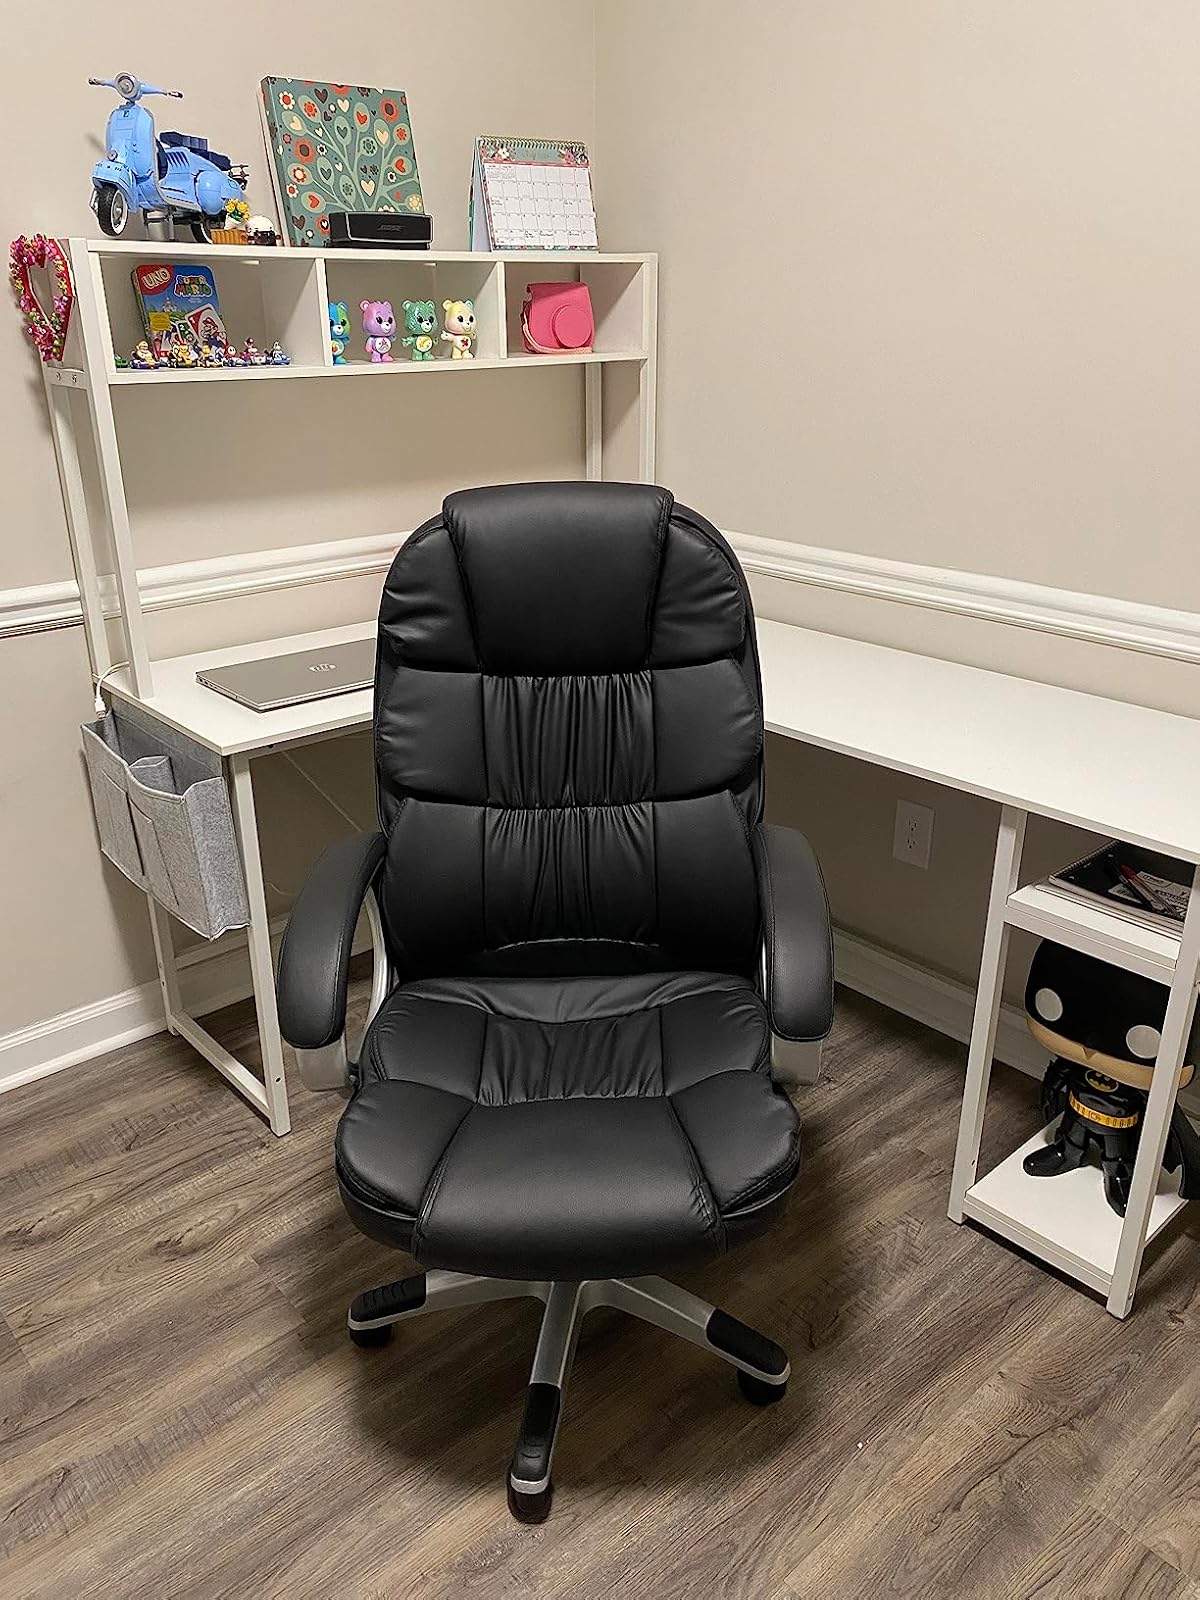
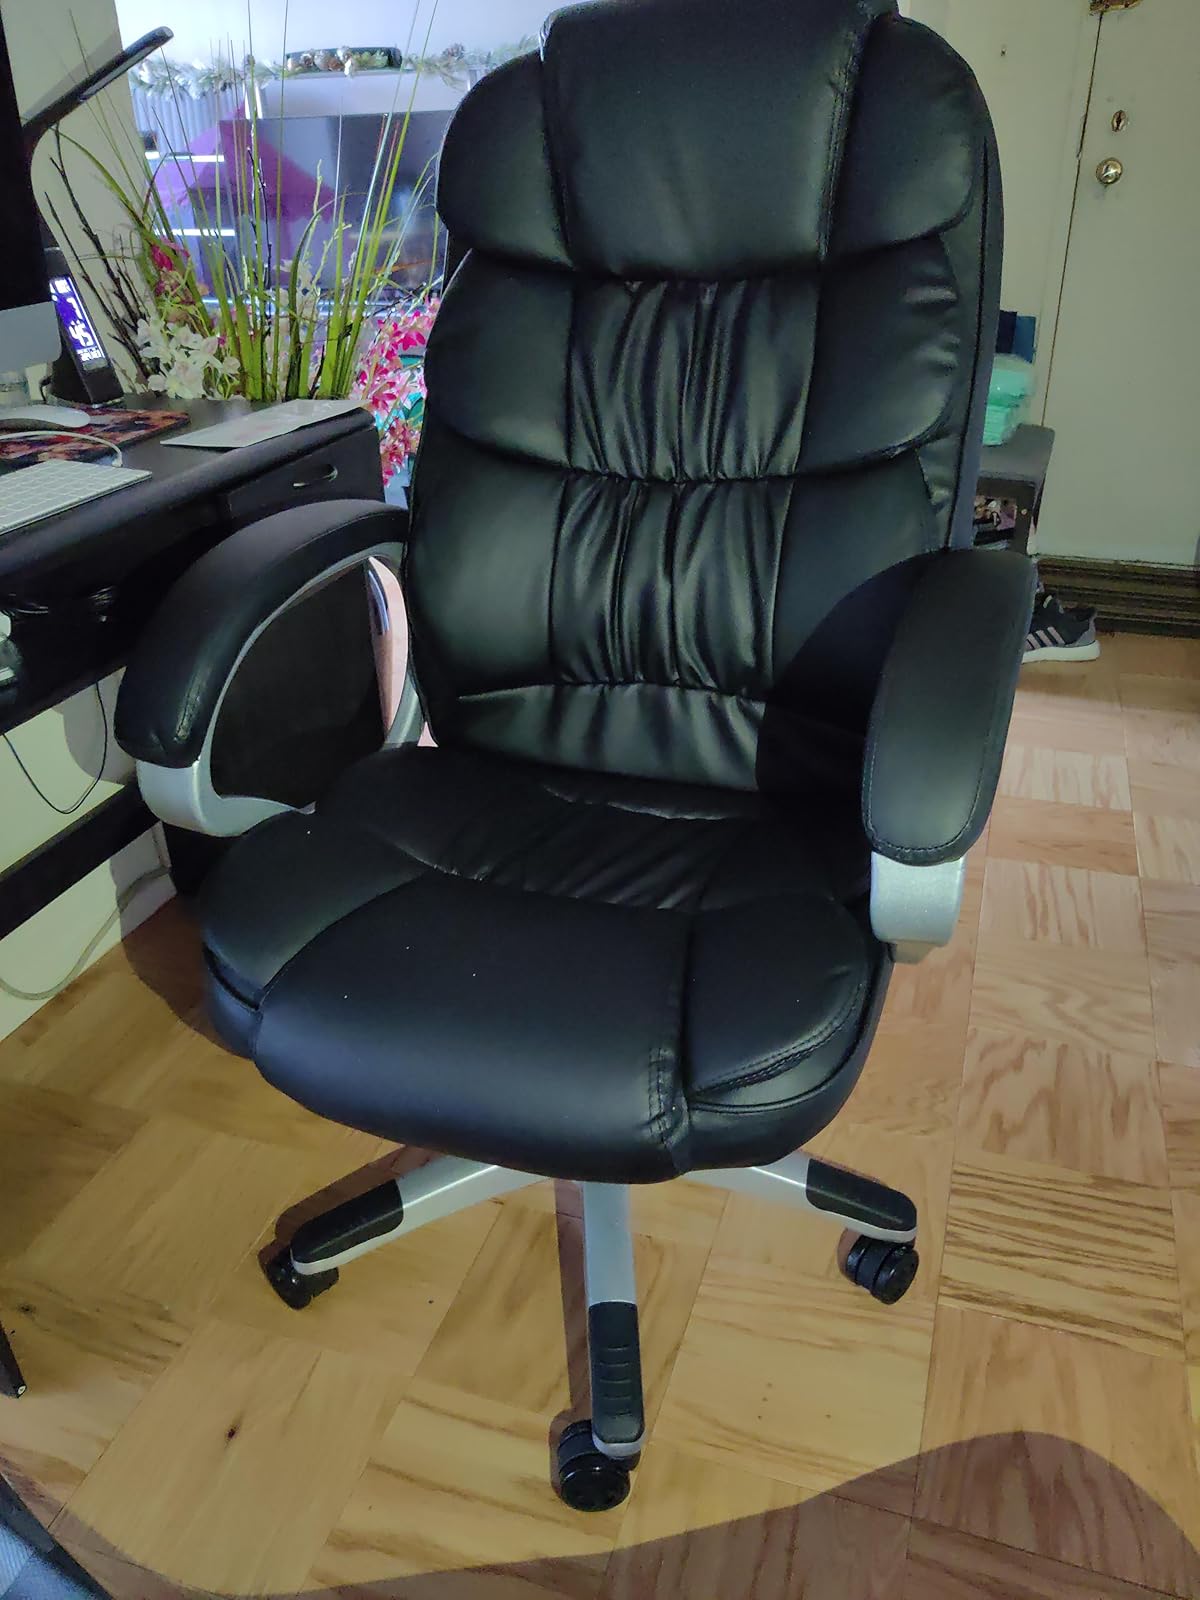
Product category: items_chair
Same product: yes